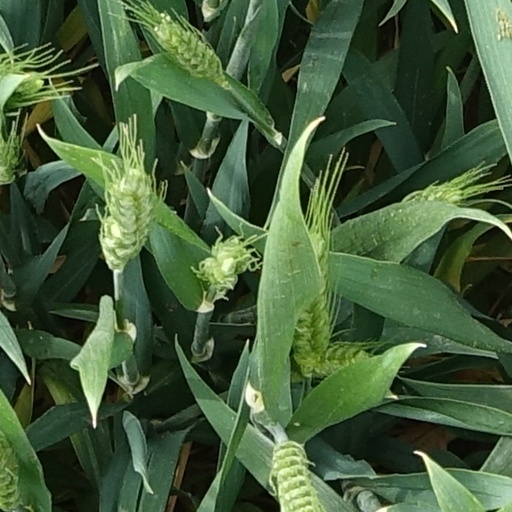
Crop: wheat